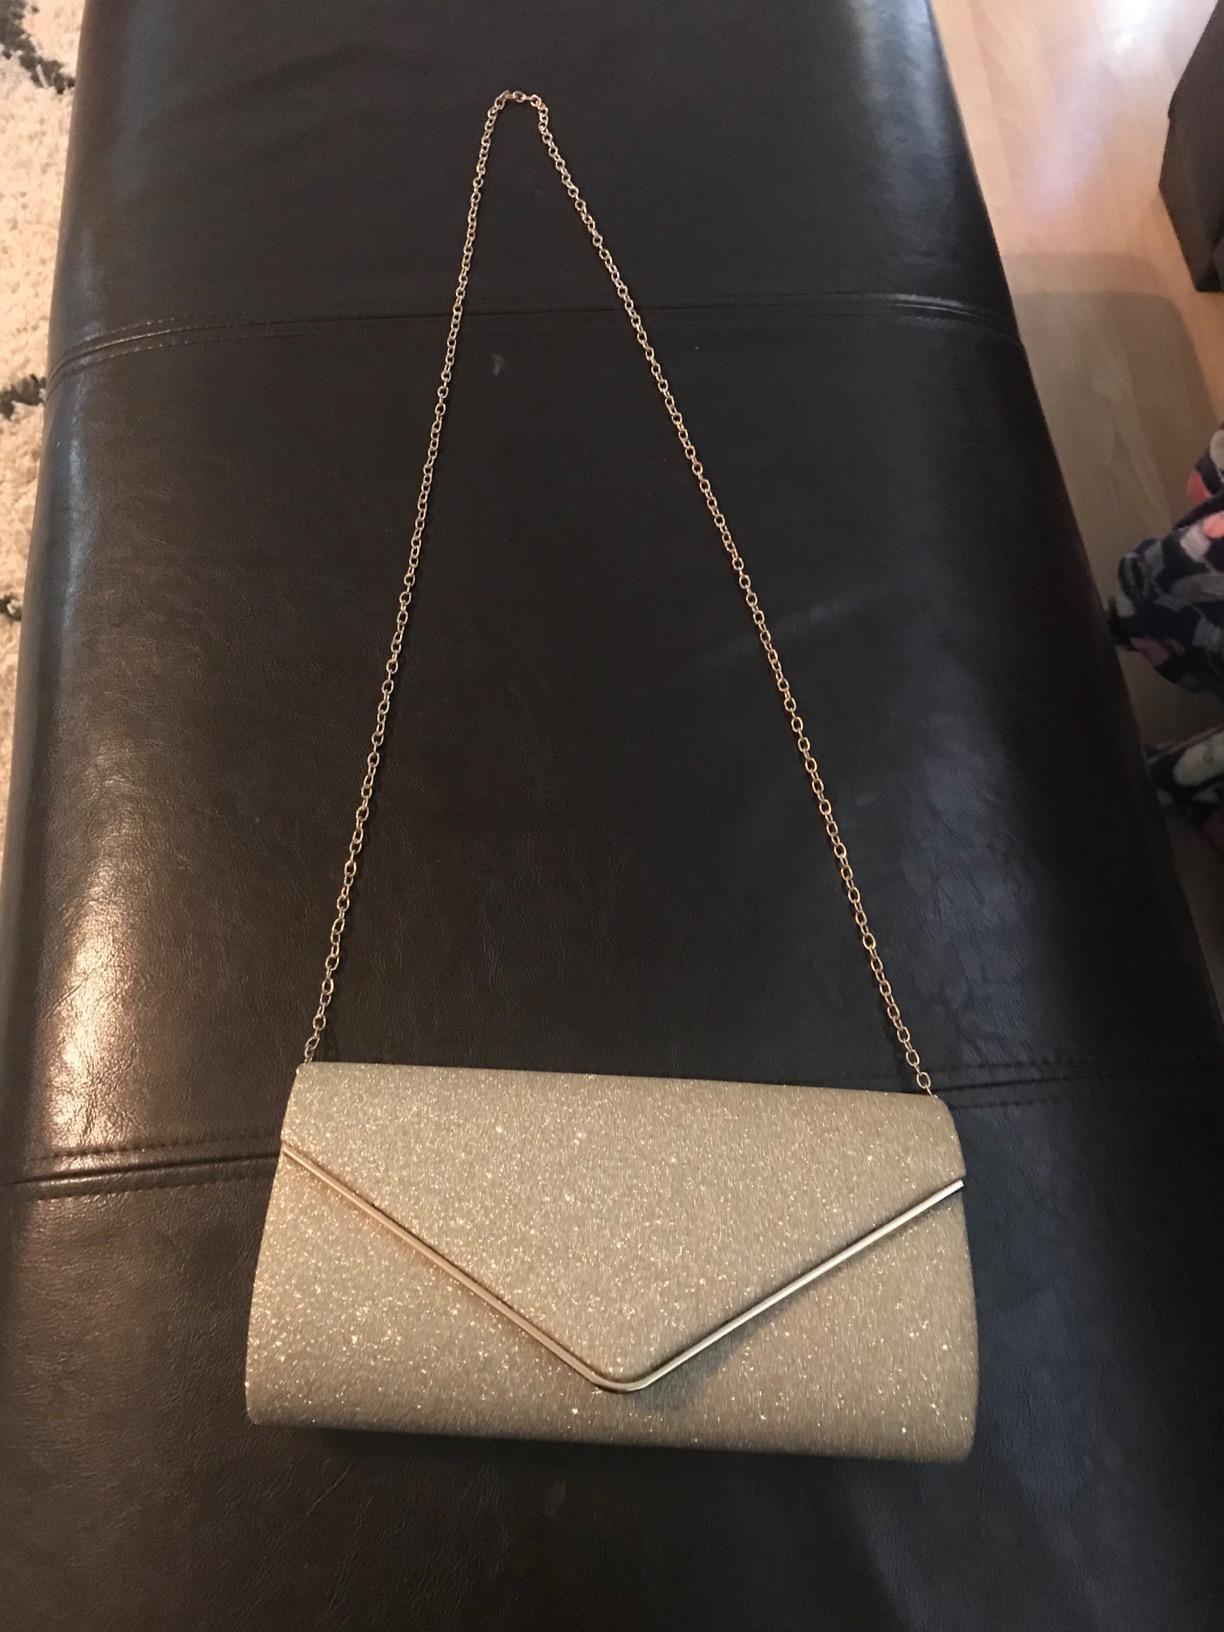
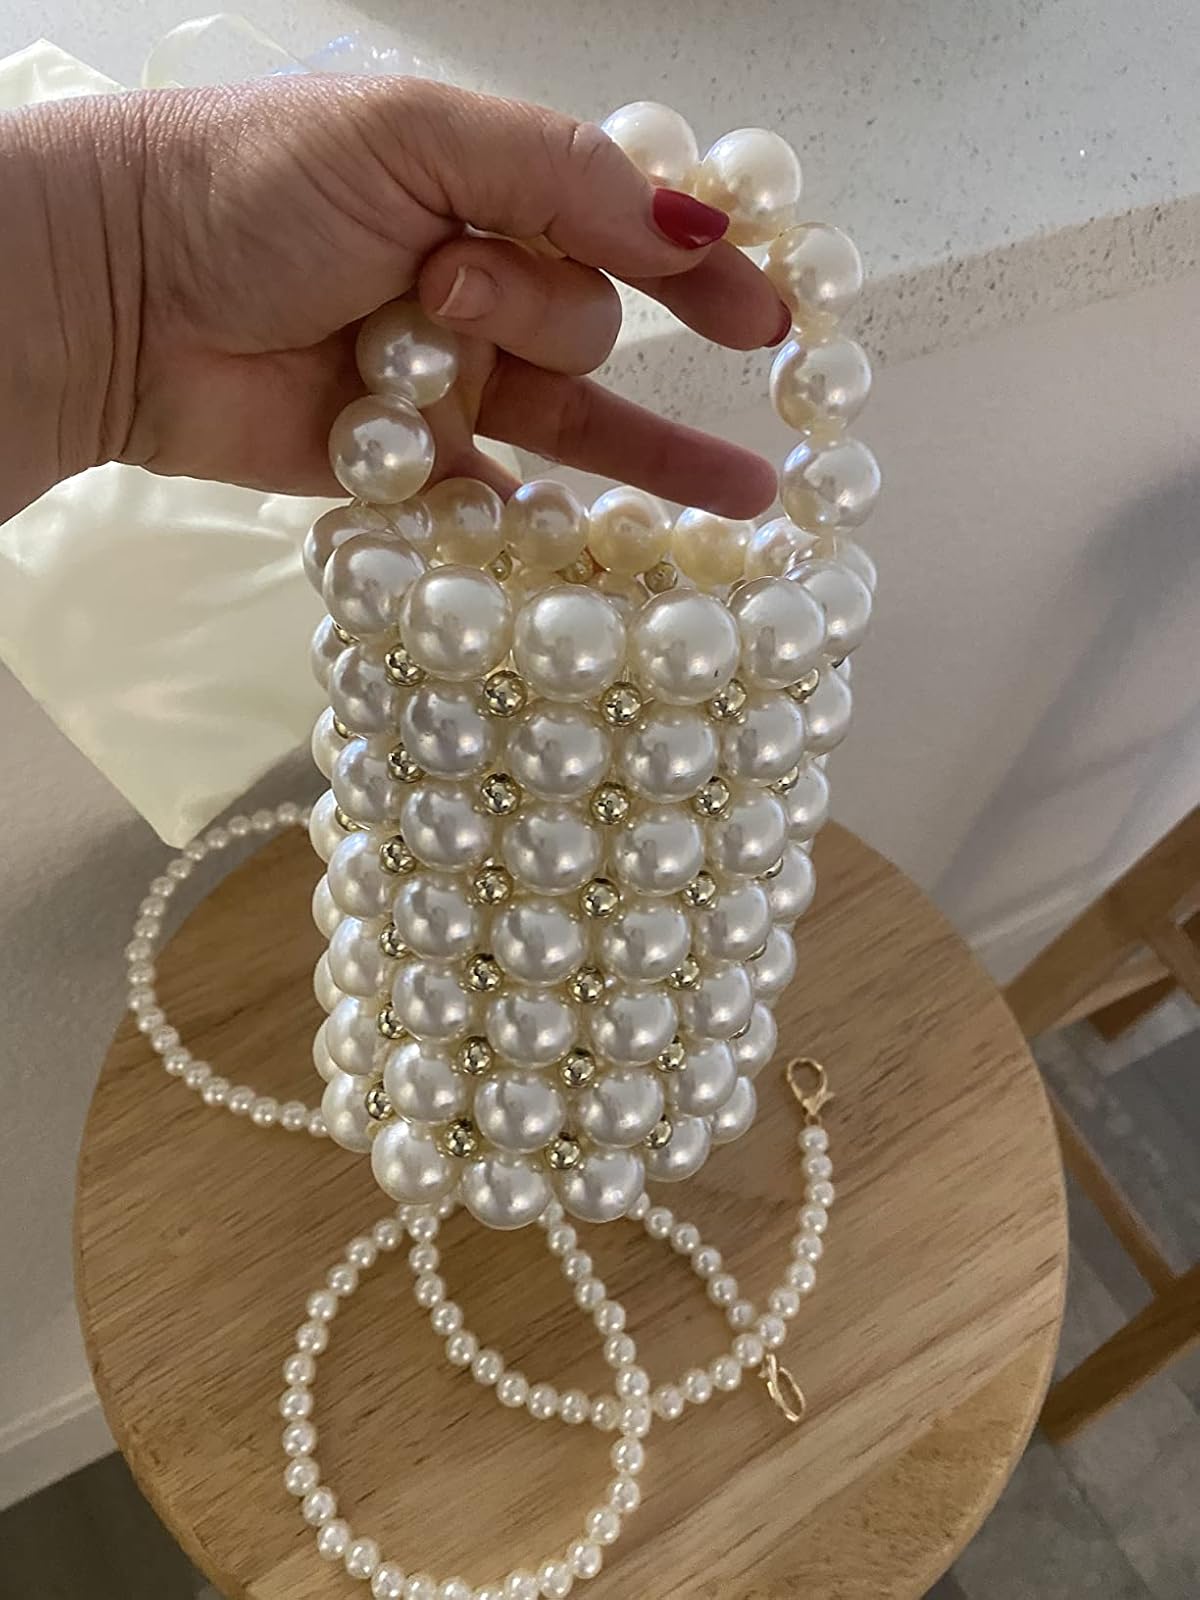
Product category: accessories_handbag
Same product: no